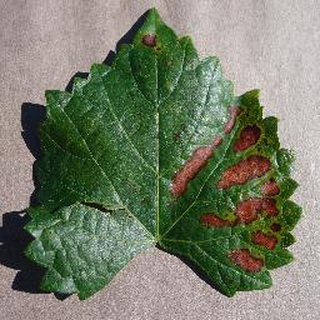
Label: grape_esca_black_measles